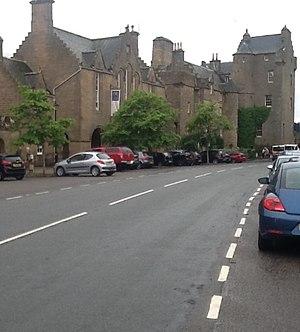
Dornoch est une ville écossaise, station balnéaire, et ancien burgh royal dans les Highlands. Elle est l'ancienne capitale du comté du Sutherland. Elle est située sur la rive nord de l'estuaire de Dornoch, au débouché du Moray Firth. La ville relève du council area du Highland, et du district de Sutherland.